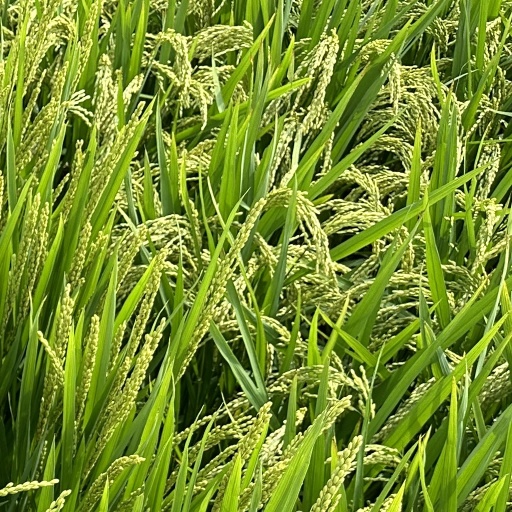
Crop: rice